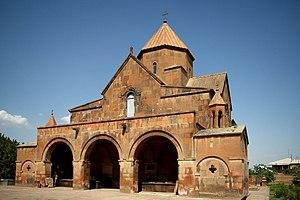
L'église Sourp Gayané est une église du Saint-Siège d'Etchmiadzin. Elle a été construite en 630. Sur le site même aurait eu lieu le martyre de cette Gayané qui était une jeune fille romaine réfugiée en Arménie. Son gavit est construit en 1688. L'église est également rénovée comme les deux précédentes au XVIIᵉ siècle et possède une coupole octogonale située au milieu de la petite nef et du transept, un tambour lui aussi octogonal et percé de quatre fenêtres, le tout reposant sur des arcs. Selon Vahé Godel, « placez-vous exactement sous le faîte de la coupole hexagonale, restez debout, immobile, les yeux fermés : vous ne tarderez pas à vous sentir traversé de bas en haut par un flux de chaleur, un fluide volcanique, une énergie qui semble issue du centre de la terre et dont pas une seconde vous ne douterez qu'elle vous relie au Ciel... »